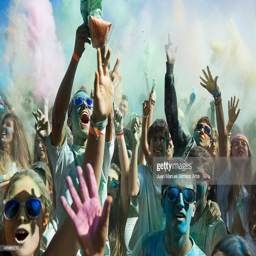
festival - goers throw colored powder during festival .